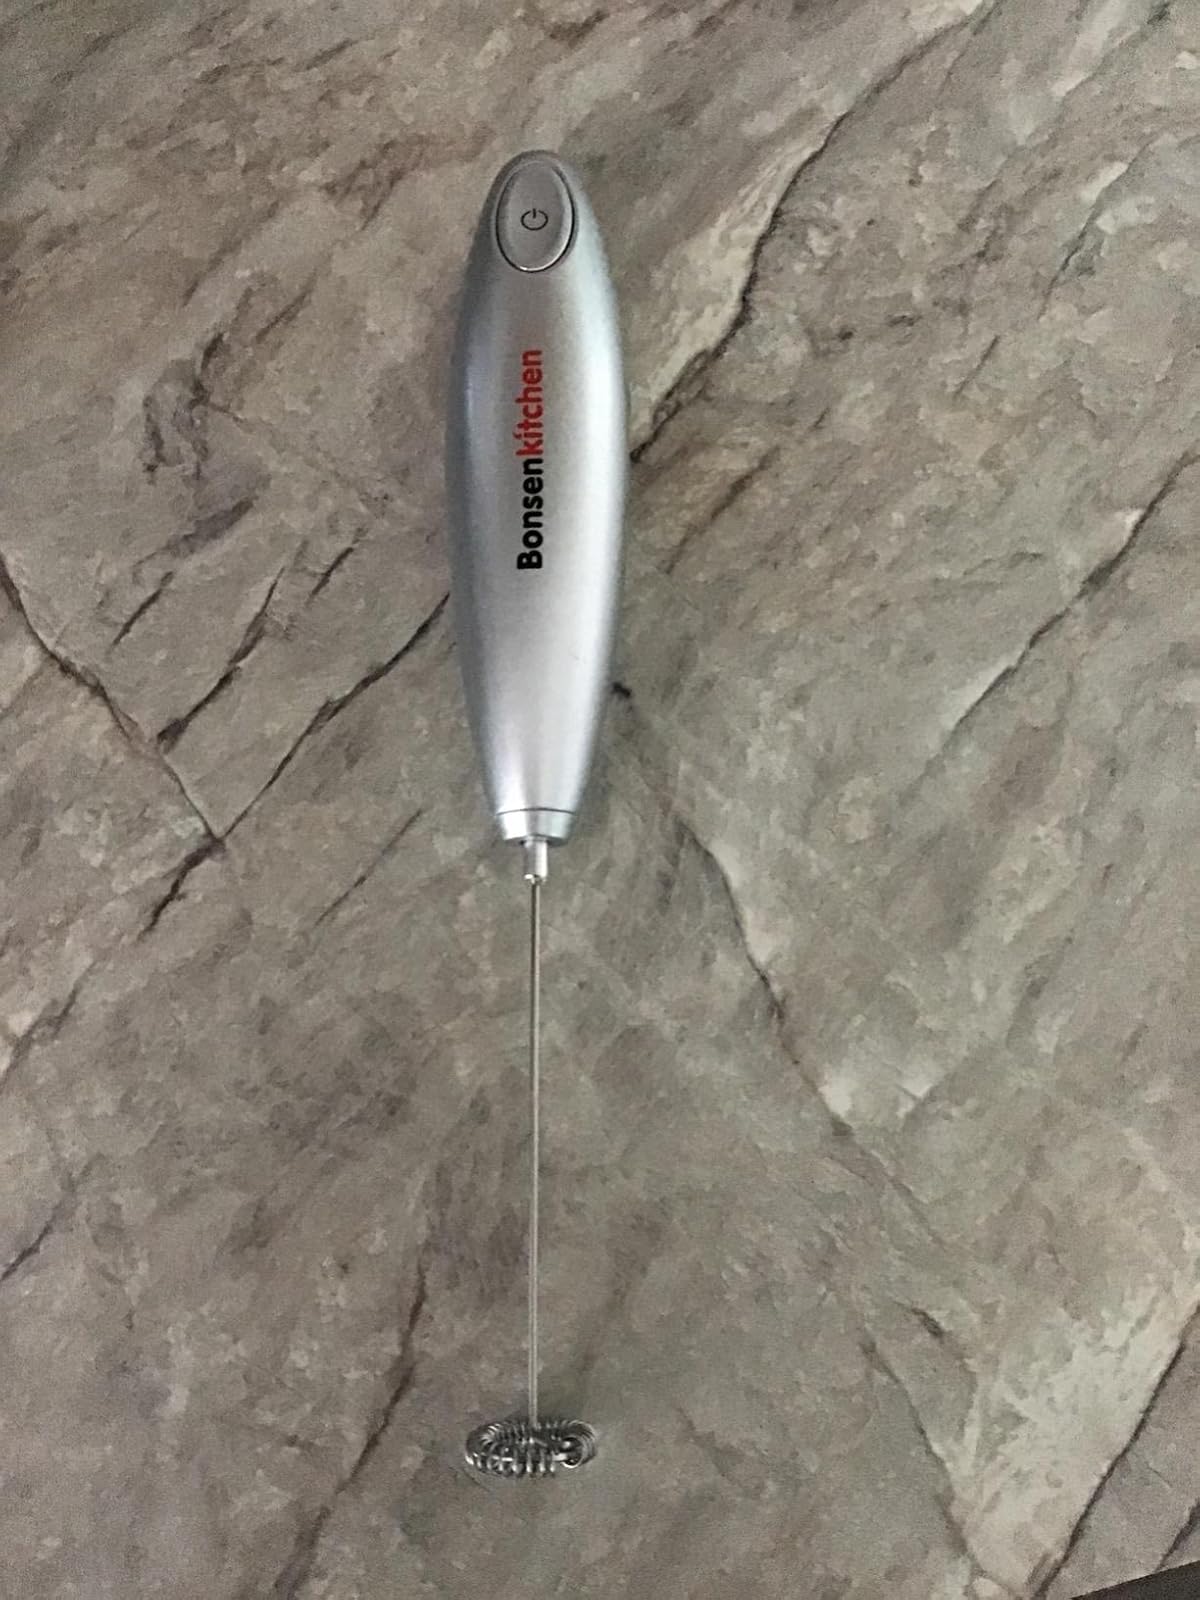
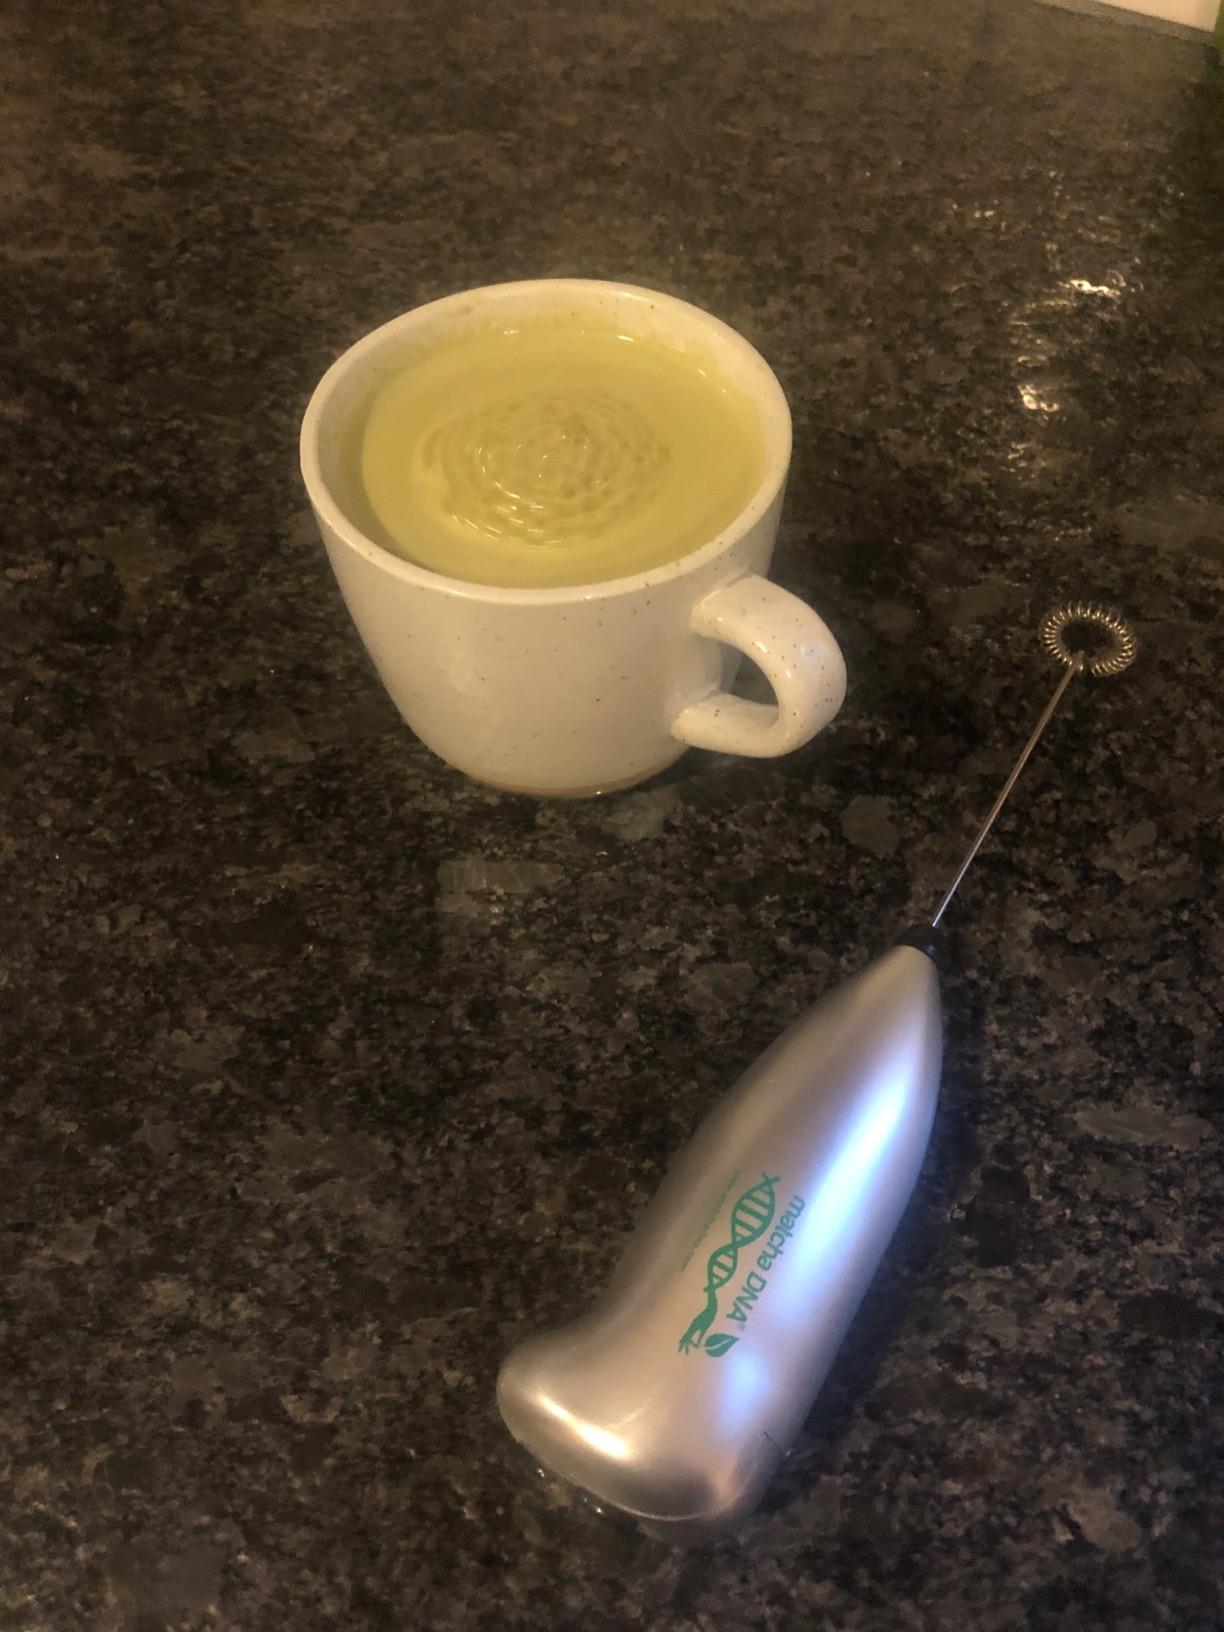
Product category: items_mixer
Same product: no